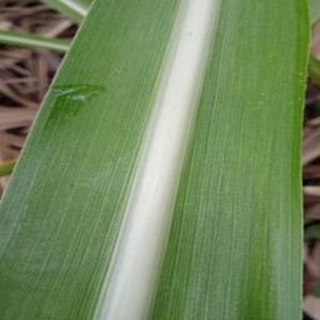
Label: healthy_sugarcane